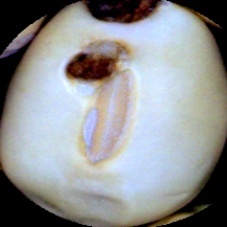
Label: Broken